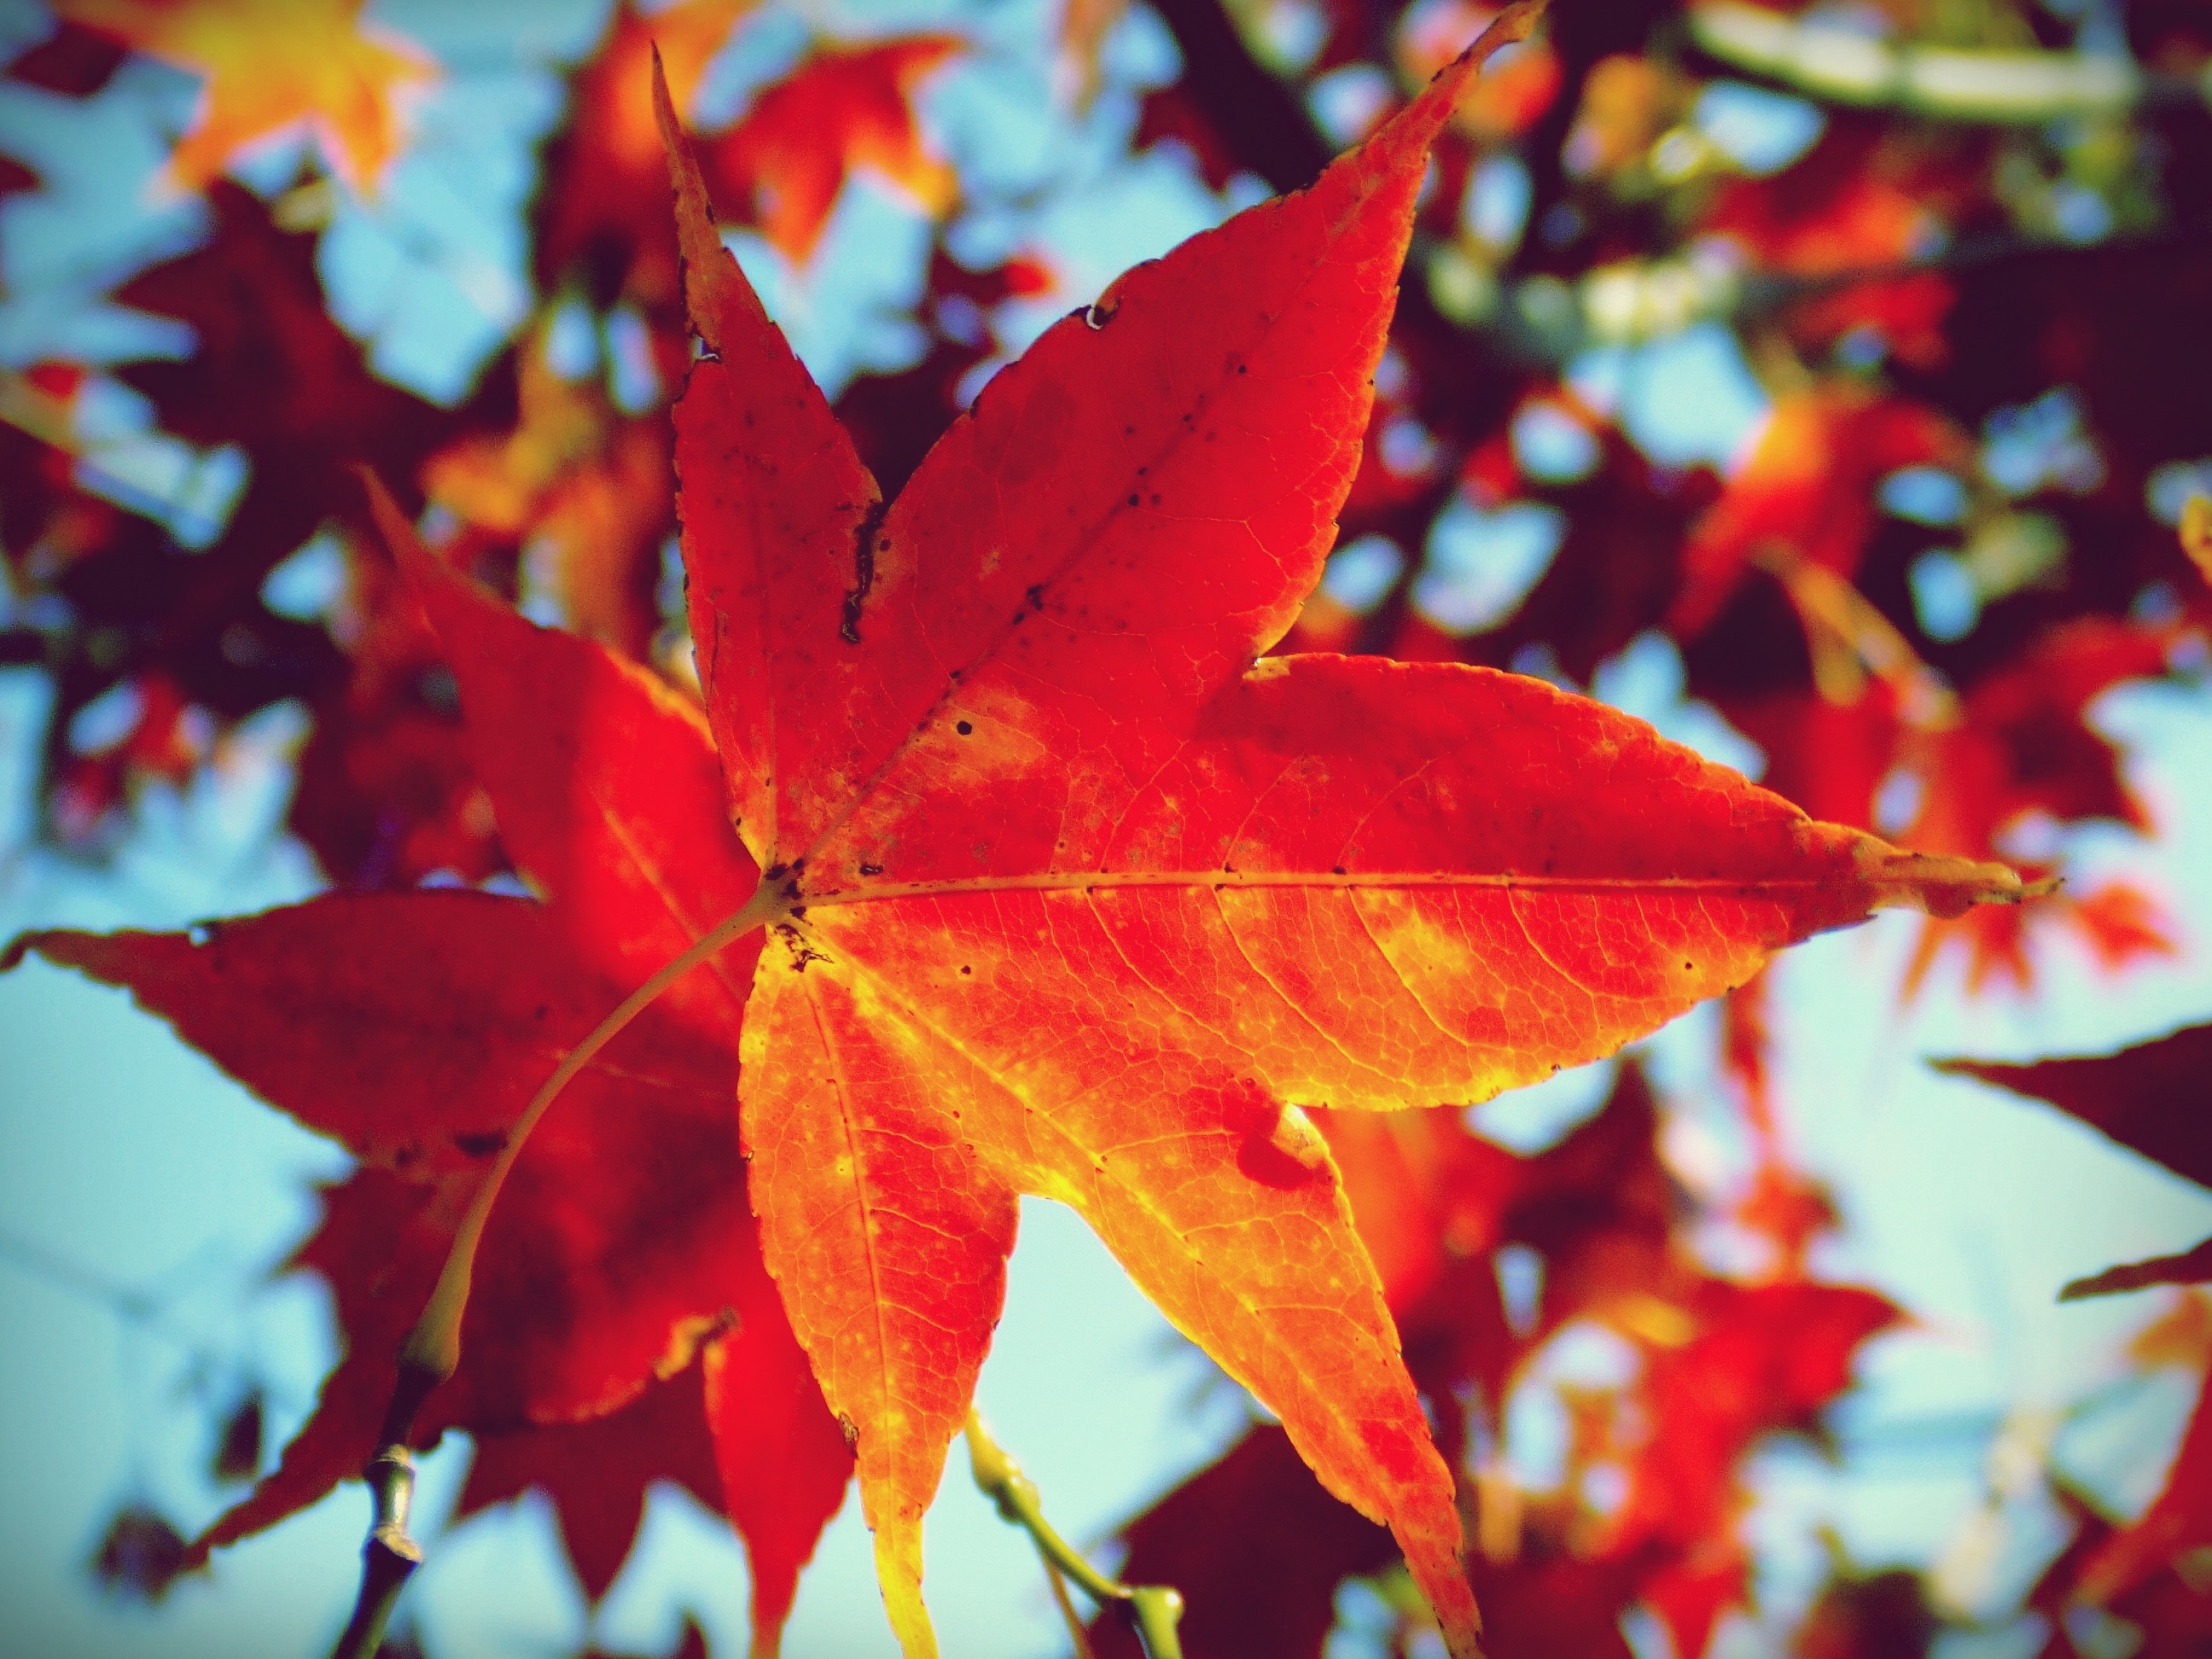
tree, nature, branch, plant, sunlight, leaf, flower, petal, orange, red, autumn, flora, season, maple tree, maple leaf, close up, leaves, shrub, macro photography, flowering plant, woody plant, land plant